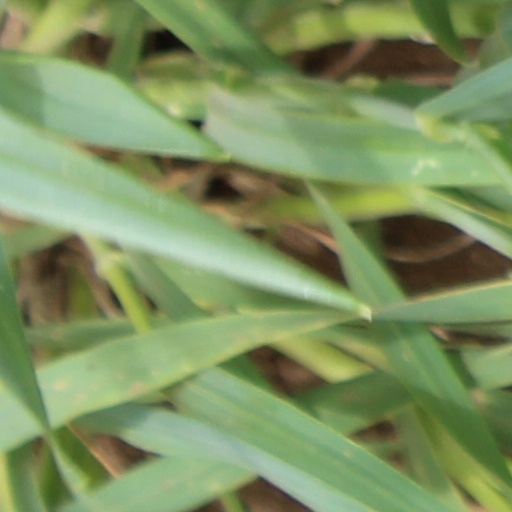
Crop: wheat